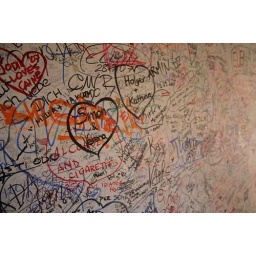
A wall in the tunnel entrance to the courtyard at Juliette's house in Verona